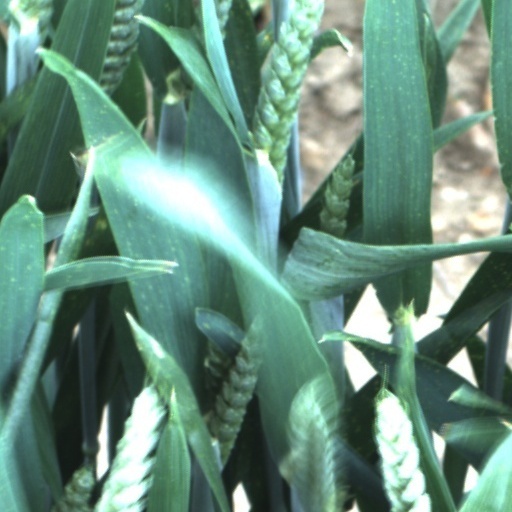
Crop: wheat